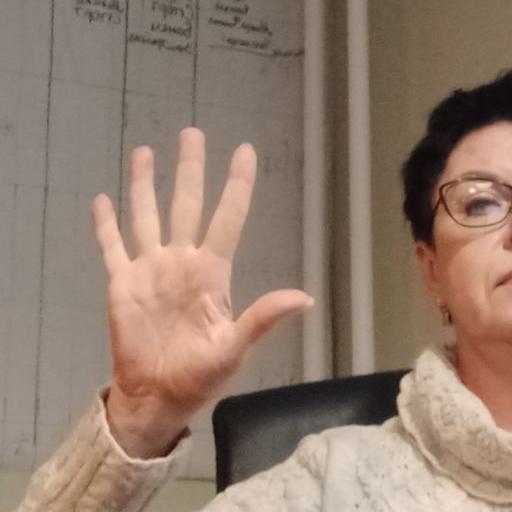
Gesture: palm